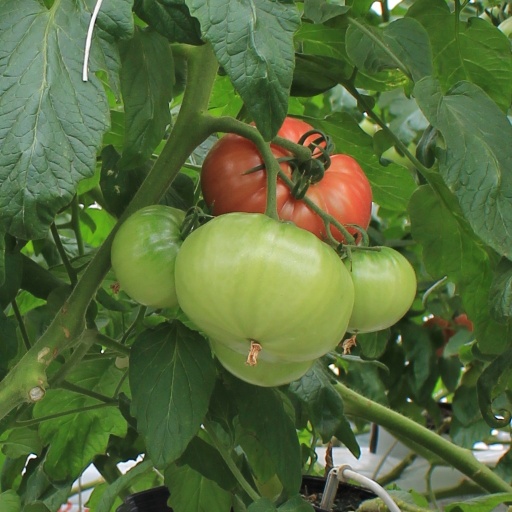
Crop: tomato